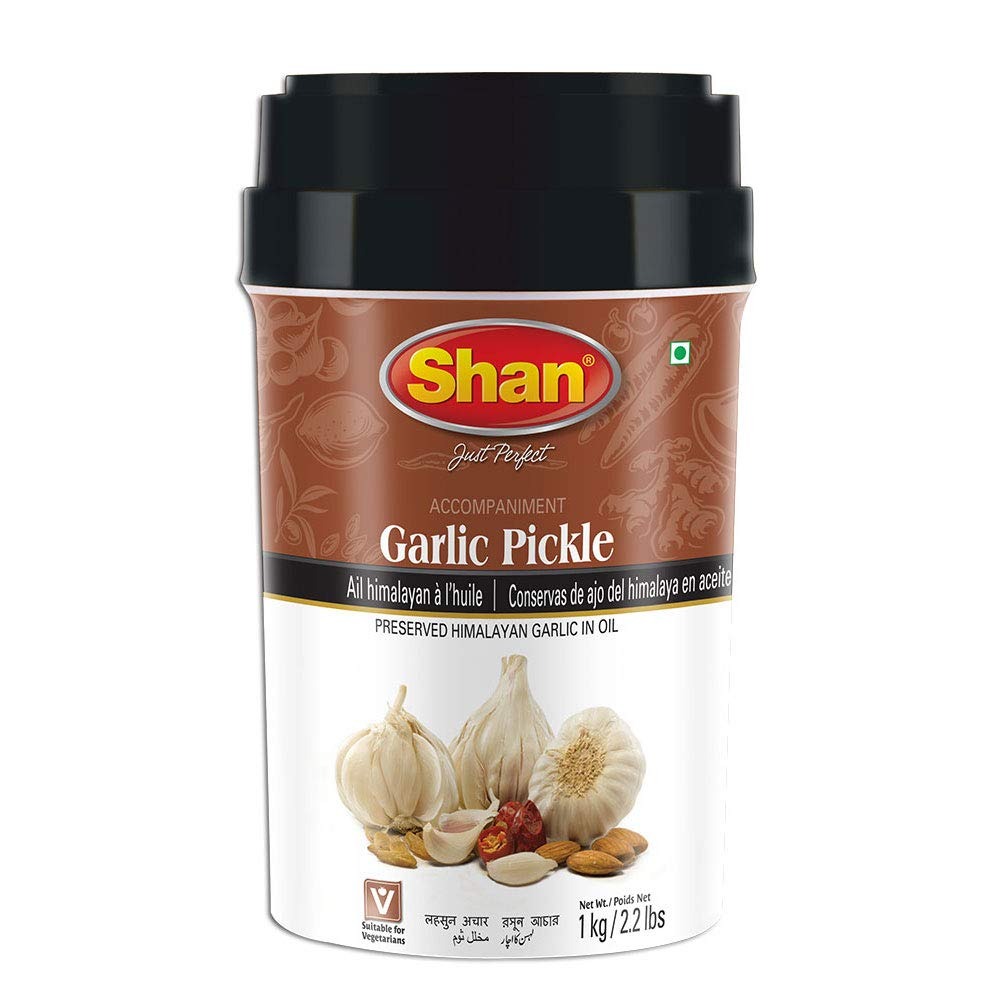
Item Name: Shan Garlic Pickle 35.27 oz (1000g) - Preserved Himalayan Garlic Pickled in Oil - Rich Blends of Spices - Perfect Accompaniment to Everyday Meals - Suitable for Vegetarians - Airtight Pet Jar
Bullet Point 1: Shan Garlic Pickle, prepared with world’s finest garlic, marinated and prickled with a rich blend of spices is a zesty accompaniment to your favorite meals.
Bullet Point 2: Quantity- Garlic Pickle is packaged and sealed in a Jar containing 35.27oz of delicious and spicy Pickle.
Bullet Point 3: Ingredients: Garlic (35%), Raisins,Almonds, Mango, Lemon, Sunflower Oil, Salt, Mixed Spices (Red Chili, Cumin, Mustard, Nigella, Turmeric, Coriander, Fennel, Fenugreek, Carom), Acetic Acid, Citric Acid, Almonds, Mustard
Bullet Point 4: All our products are carefully packaged under the most hygienic conditions according to international quality standard.
Bullet Point 5: 1000g Serving Suggestion
Product Description: <p>Shan Garlic Pickle, prepared with world’s finest garlic, marinated and prickled with a rich blend of spices is a zesty accompaniment to your favorite meals</p><p>Shan Foods was a small company established in 1981. Soon it gained popularity and now we have a presence in 65 countries across 5 continents. All our products are carefully packaged under the most hygienic conditions according to international quality standard. All products of Shan Foods are ISO 9001:2015. Our modern R&amp;D lab is equipped with high-end commercial kitchen and state-of-the-art equipment to accelerate and aid innovation. This also includes sensory facilities for objective evaluation of the different characteristics in our finished products. </p><p>As the pioneer in spice mixes, we ensure that our products are not just convenient and easy to prepare but also deliver on the flavor, traditional taste and aroma that our consumers love and cherish.</p><p>Shan Foods is committed to make your life easy in the kitchen and at the same time delighting your taste buds. We are the pioneer of ready to make masala packets. We are continuously working hard to ensure you can serve authentic Pakistani/Indian food to your loved ones. Each recipe is tailored to ensure a delicious taste through our special herbs seasoning and spices. </p>
Value: 1.0
Unit: Count

Price: 14.99